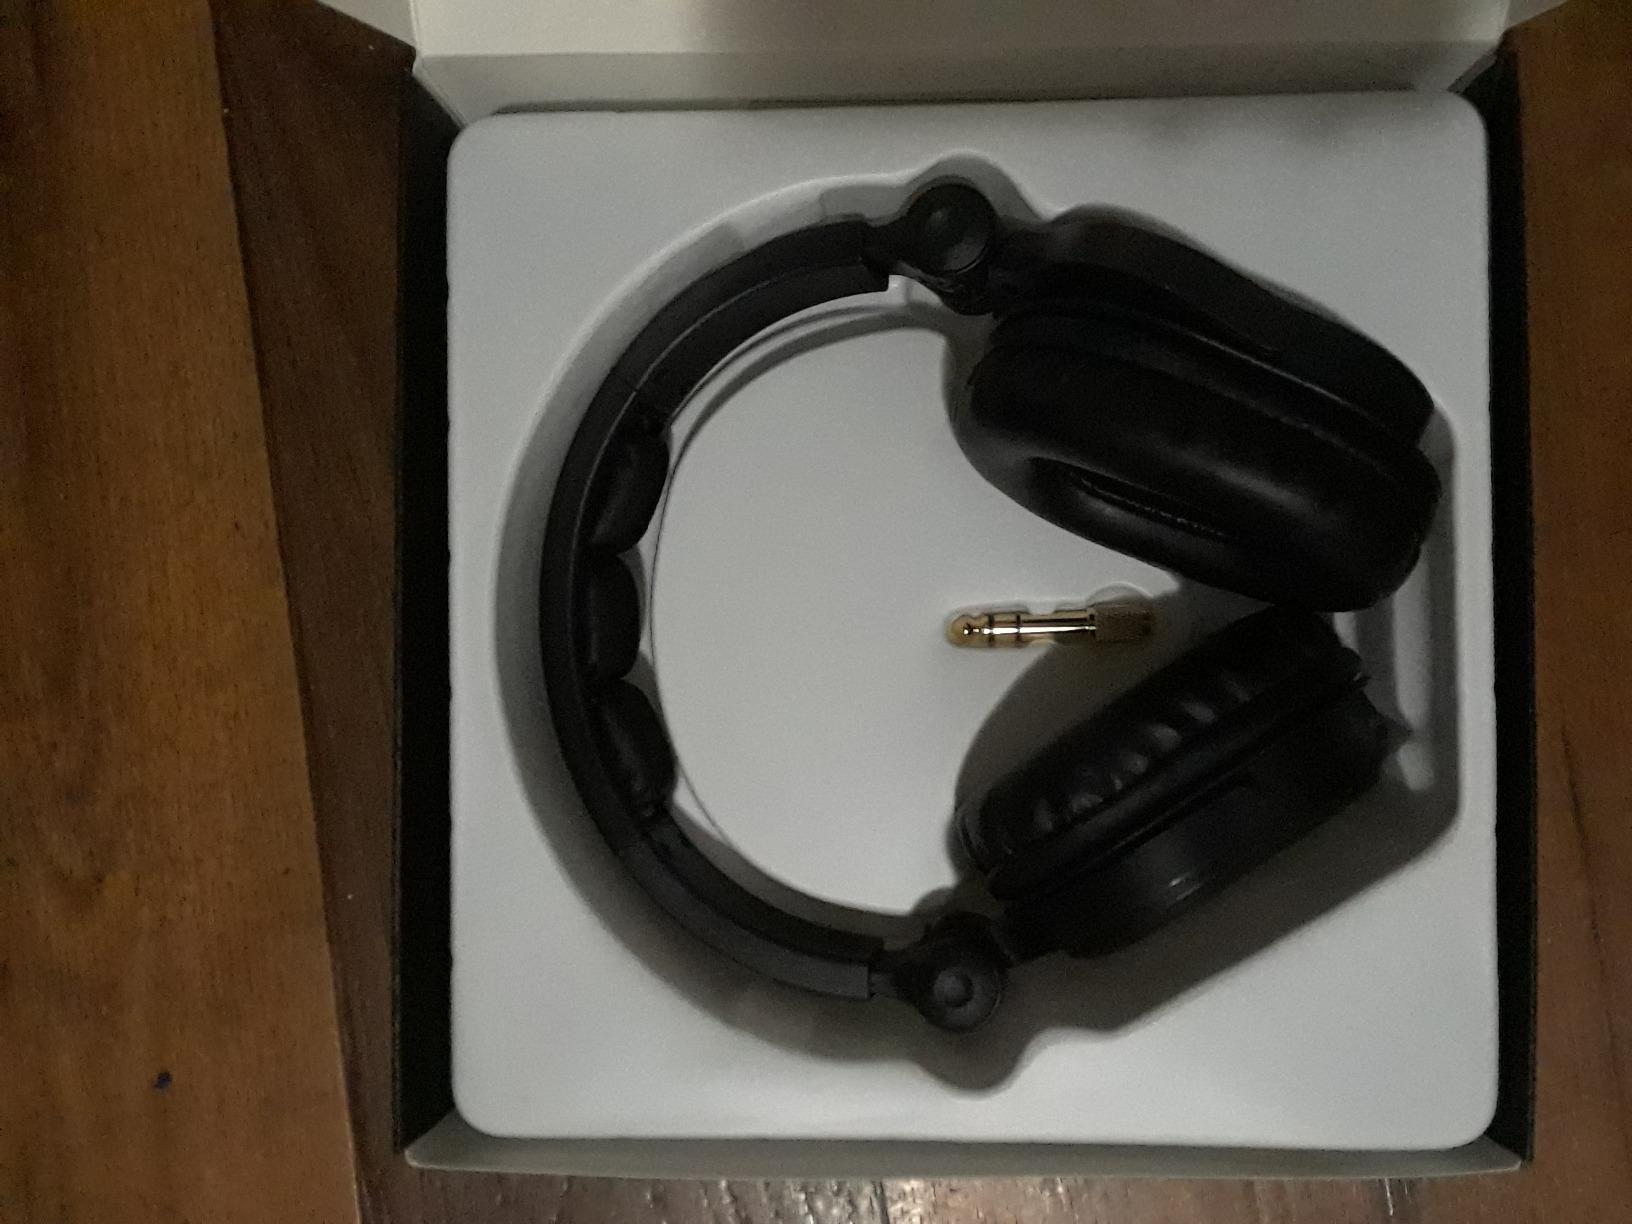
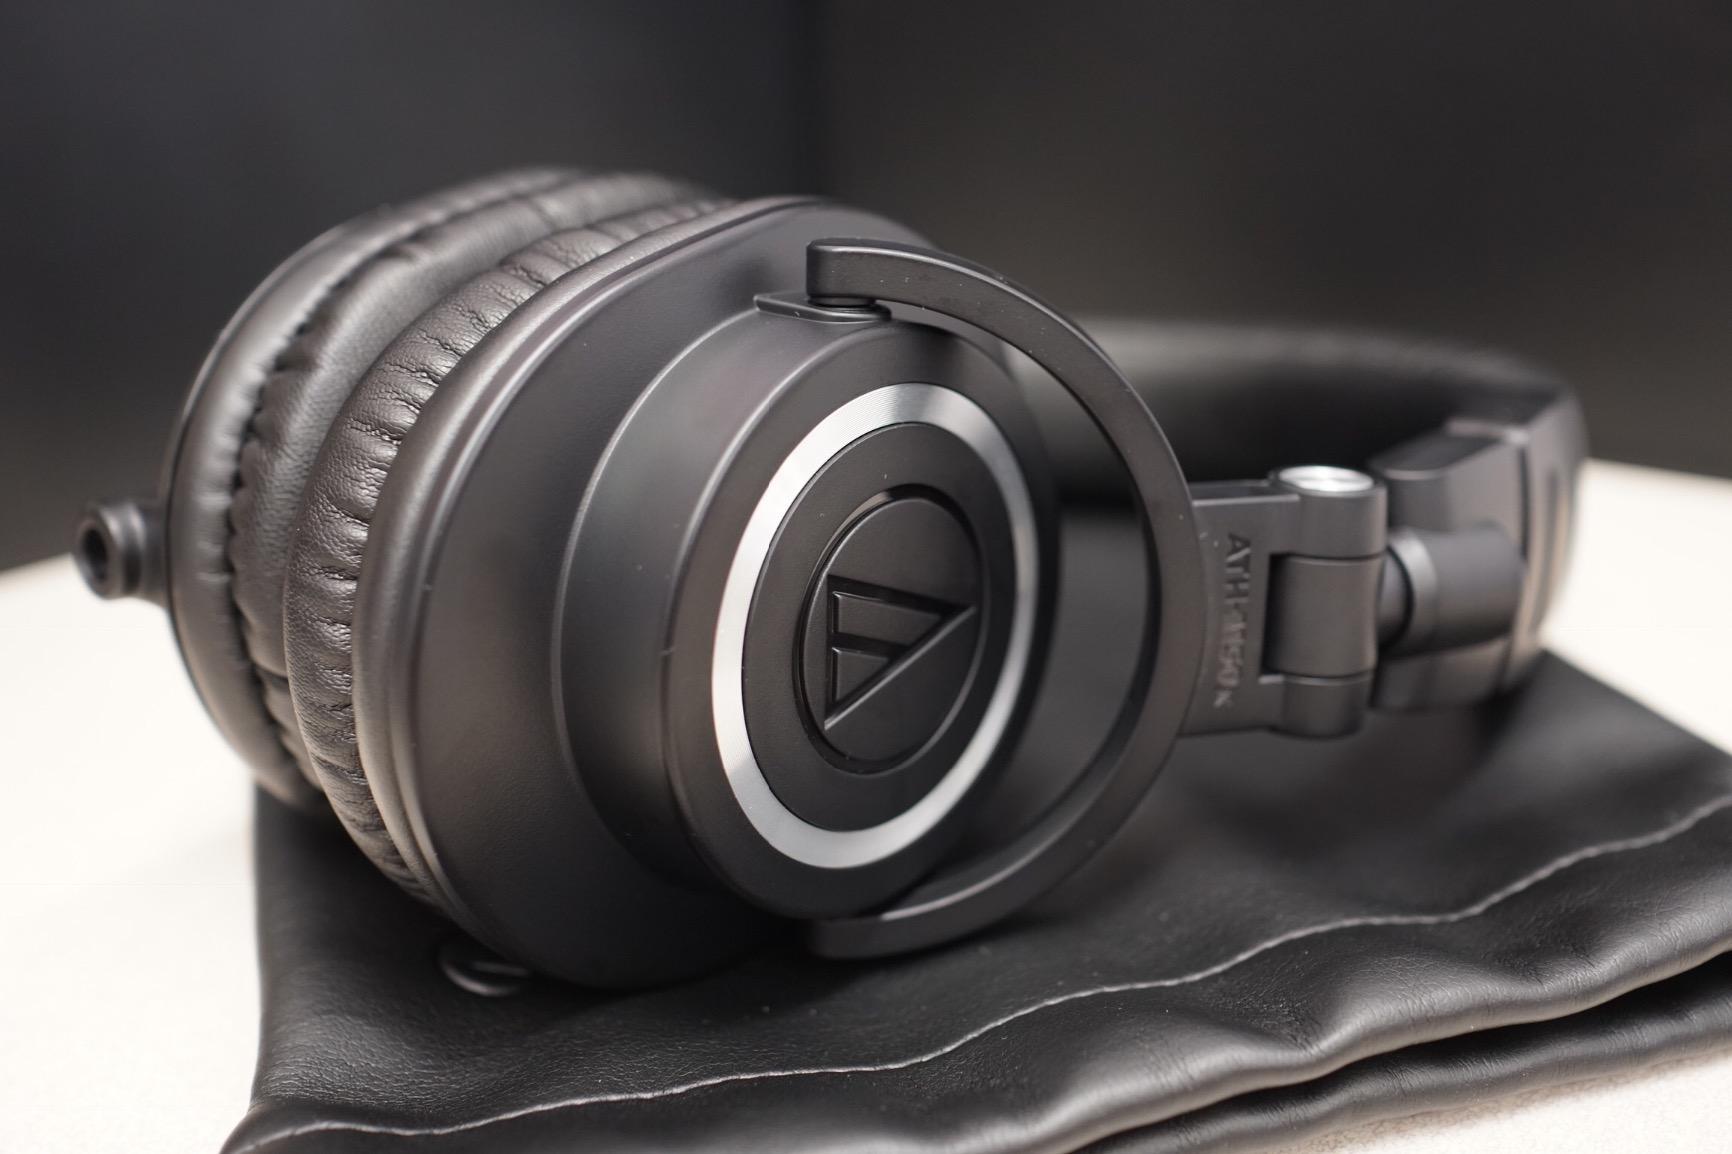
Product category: headphones
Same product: no